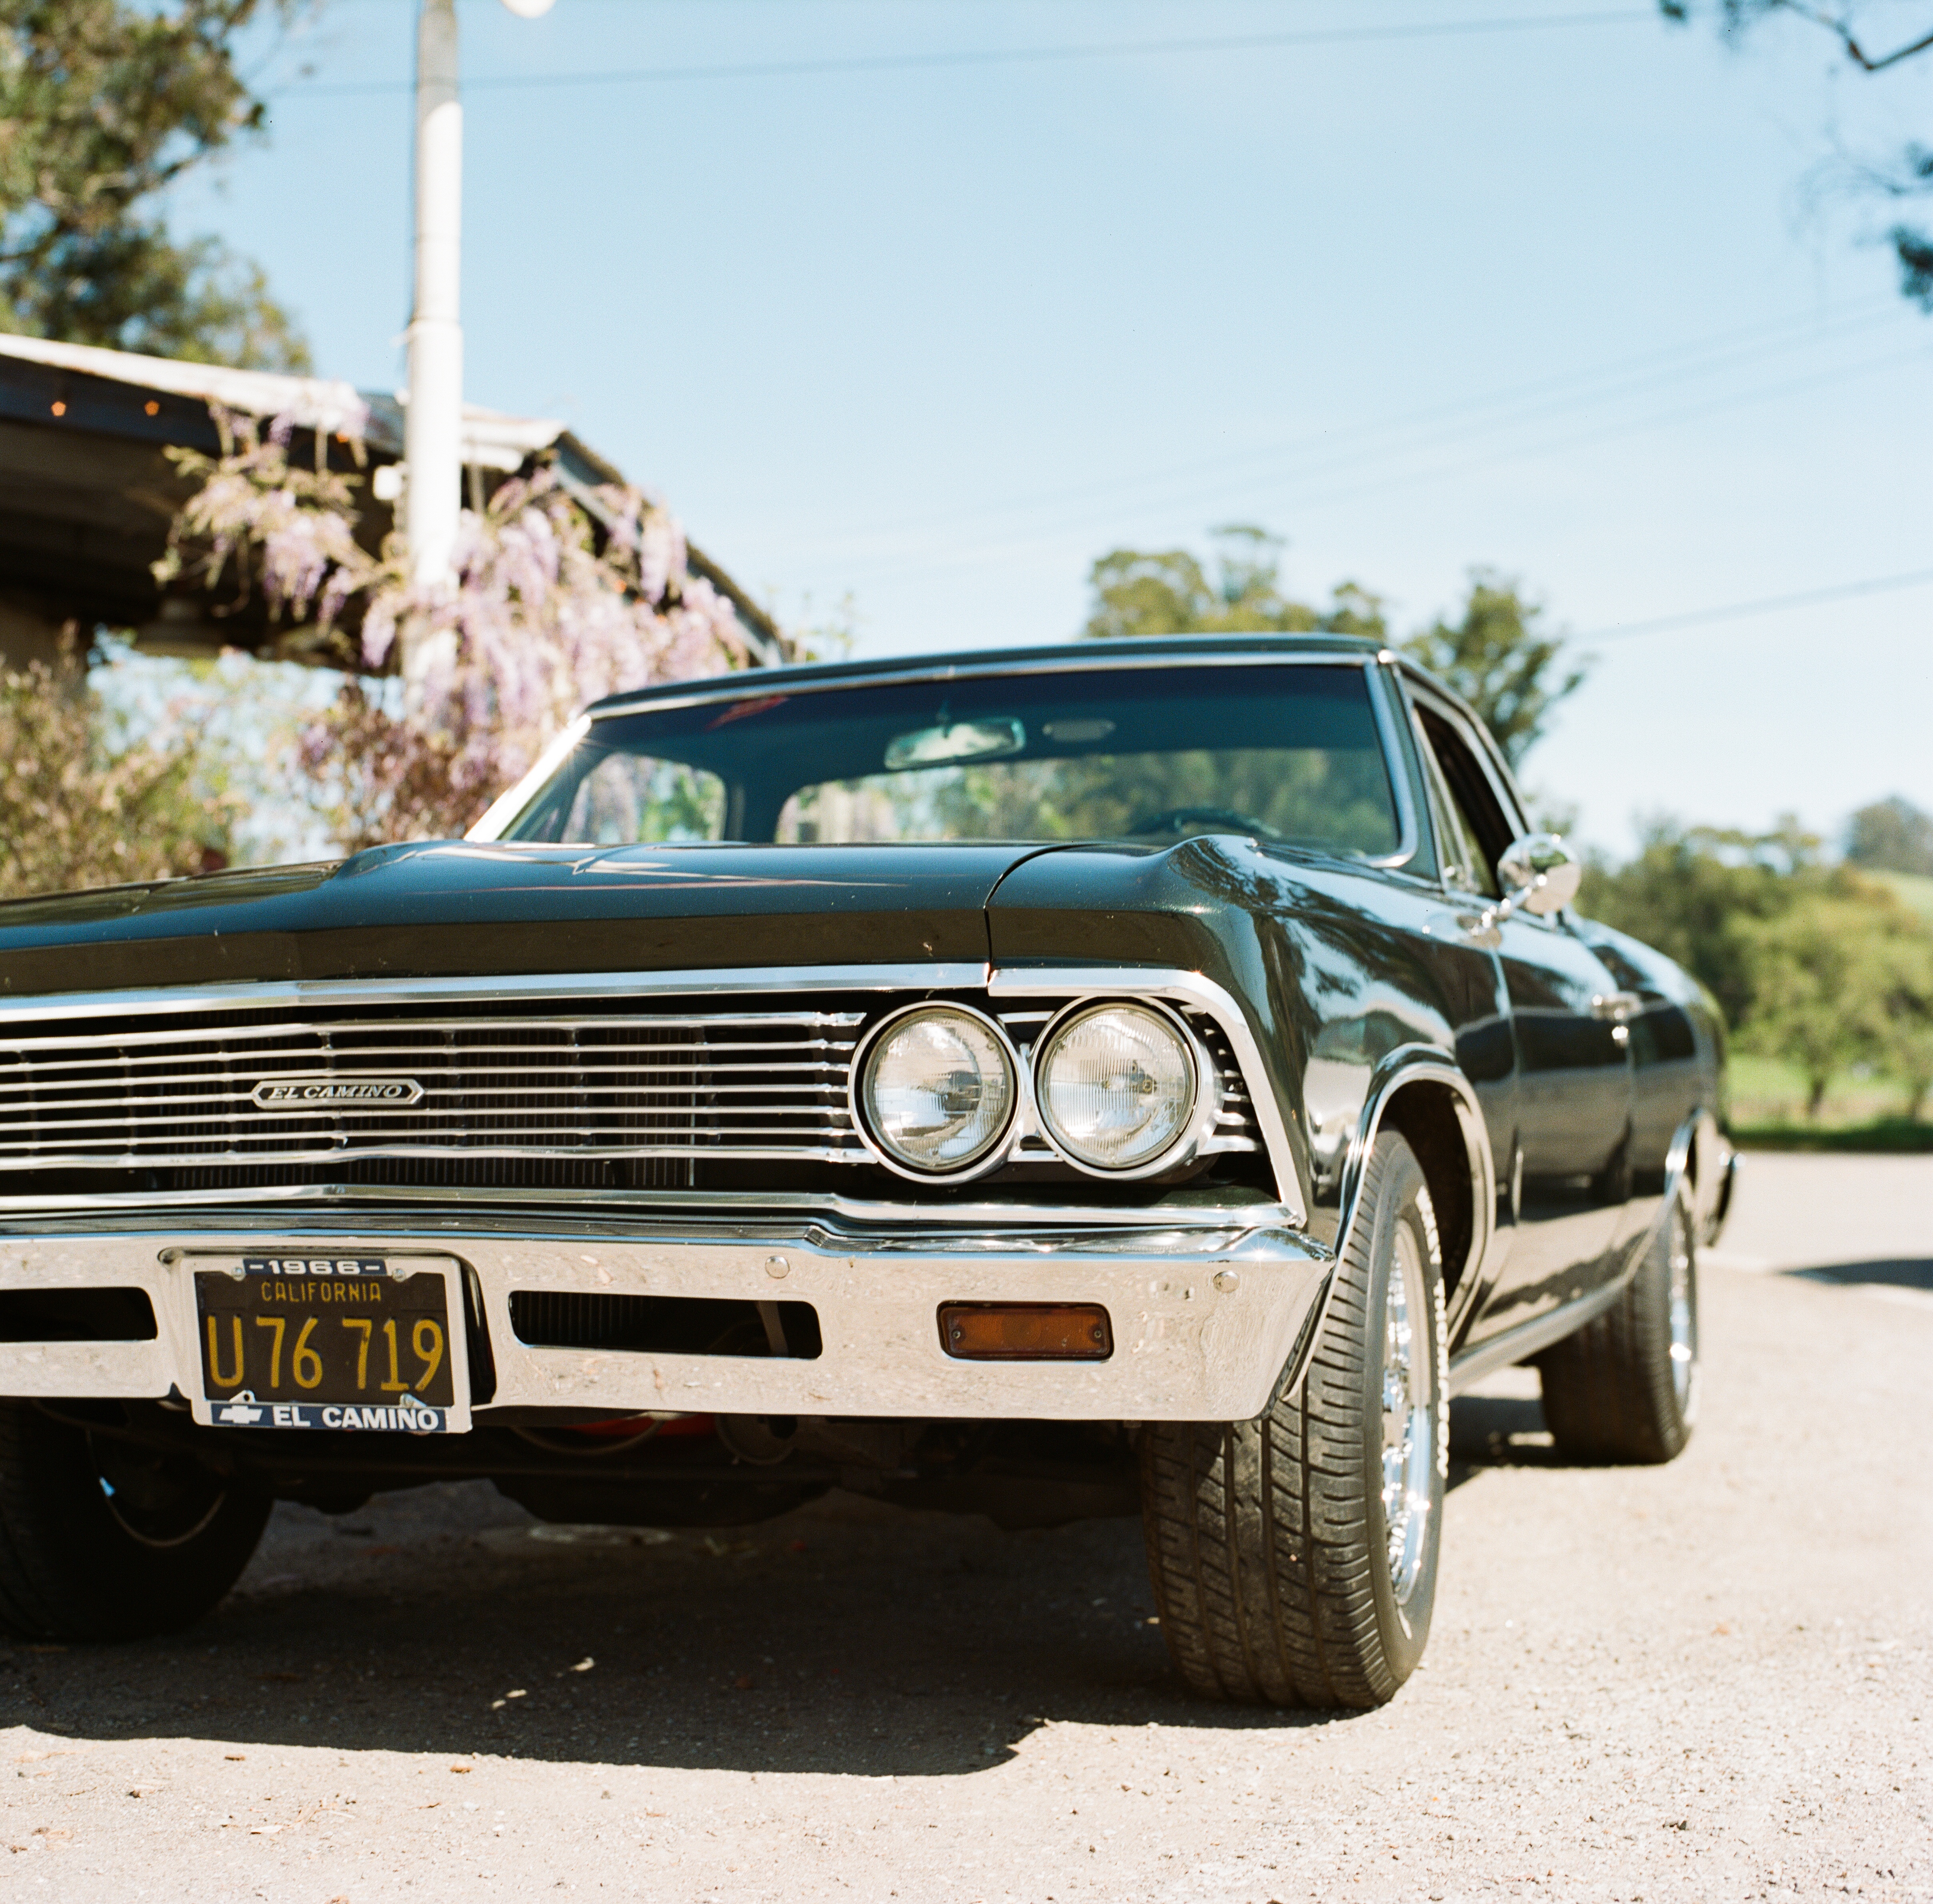
land vehicle, vehicle, car, motor vehicle, automotive design, full size car, classic car, muscle car, headlamp, classic, hardtop, sedan, bumper, wheel, vintage car, automotive wheel system, automotive exterior, automotive lighting, hood, coupe, custom car, grille, rim, chevrolet, compact car, chevrolet chevelle, chevrolet el camino, convertible, antique car, hatchback